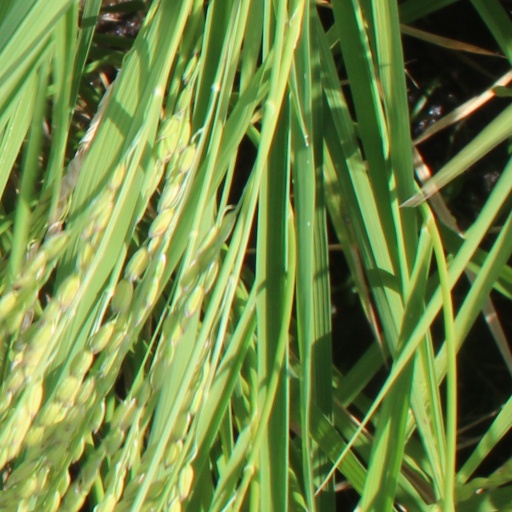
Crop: rice